DeviantArt

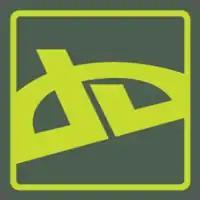
The classic deviantART arc logo, a combination of the letters dA (in its latest 2009 design, having been originally introduced in 2001)

DeviantArt (initially written Deviant Art, and later deviantART) started as a site connected with people who took computer applications and modified them to their own tastes, or who posted the applications from the original designs. As the site grew, members in general became known as artists and submissions as arts. Deviant Art was originally launched on August 7, 2000, by Scott Jarkoff, Matt Stephens, Angelo Sotira, and others, as part of a larger network of music-related websites called the "Dmusic Network". The site flourished largely because of its unique offering and the contributions of its core member base and a team of volunteers after its launch, but it was officially incorporated in 2001 about eight months after launch. DeviantArt introduced various logo redesigns over the years, among those the iconic "dA" (short for deviantART) arc used as backdrop for the wordmark as well as their logo.